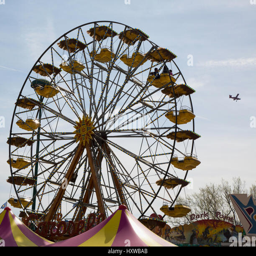
ferris wheel with airplane on the background , horizontal image